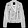
Label: Coat